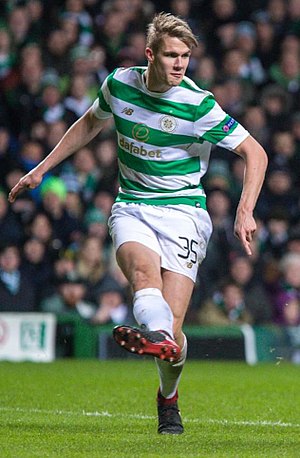
Kristoffer Ajer
Kristoffer Vassbakk Ajer er en professionel fodboldspiller fra Norge. Han spiller i øjeblikket for Celtic i Skotland.